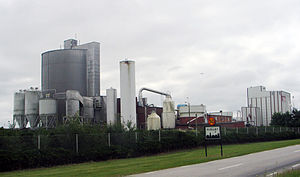
Mjällby
Lyckebystärkelsens fabrik i Mjällby
Mjällby er en by i Sölvesborgs kommun i Blekinge län i det allersydligste Sverige, som havde 1.254 indbyggere i 2010. Mjällby ligger på halvøen Listerlandet.